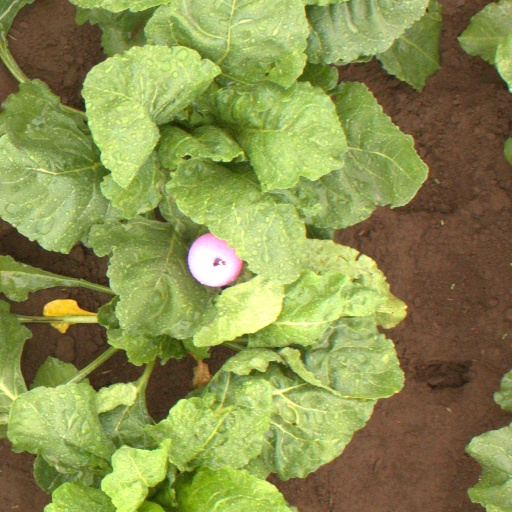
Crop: sugar beet